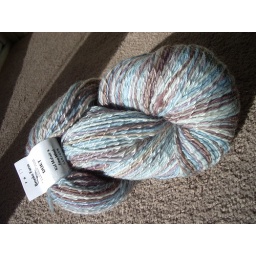
A beautifully soft Kid Mohair and Wool blend hand dyed in soft violet, brown baby blue and light teal. SO Lux!